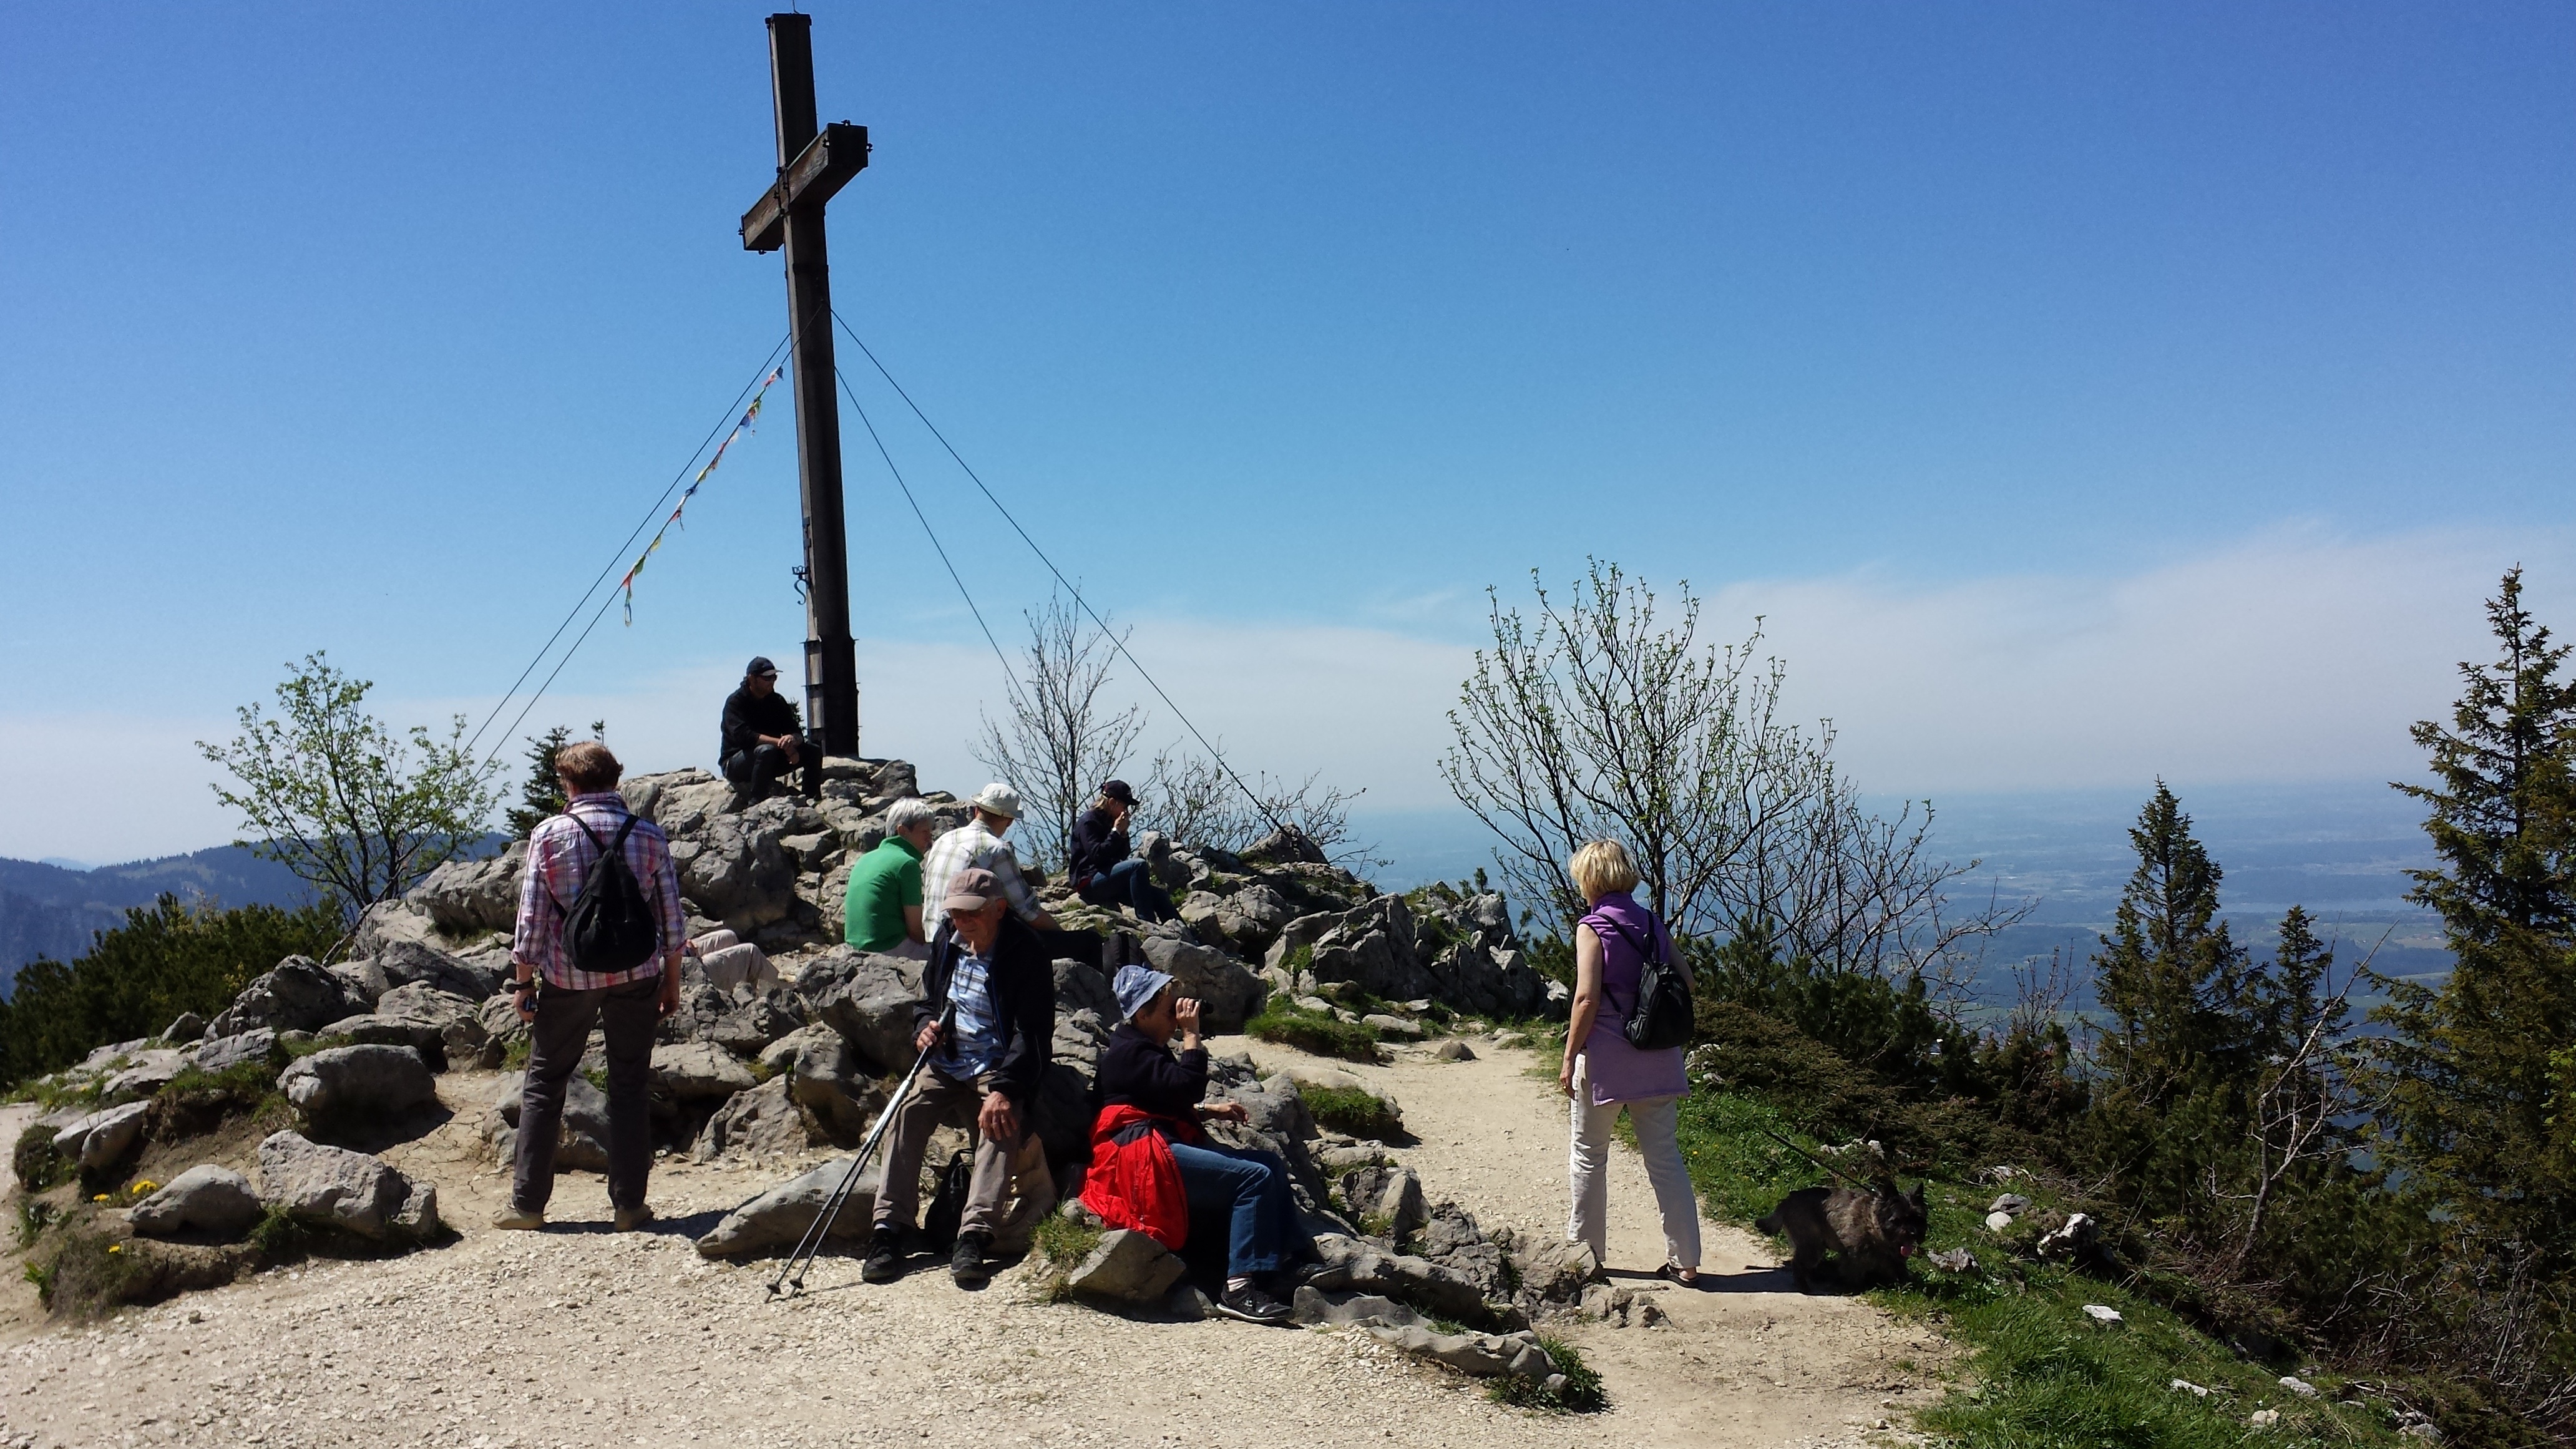
landscape, nature, rock, walking, mountain, hiking, trail, adventure, panorama, recreation, alpine, tourism, ridge, summit, mountaineering, sports, mountains, backpacking, kampenwand, outdoor recreation